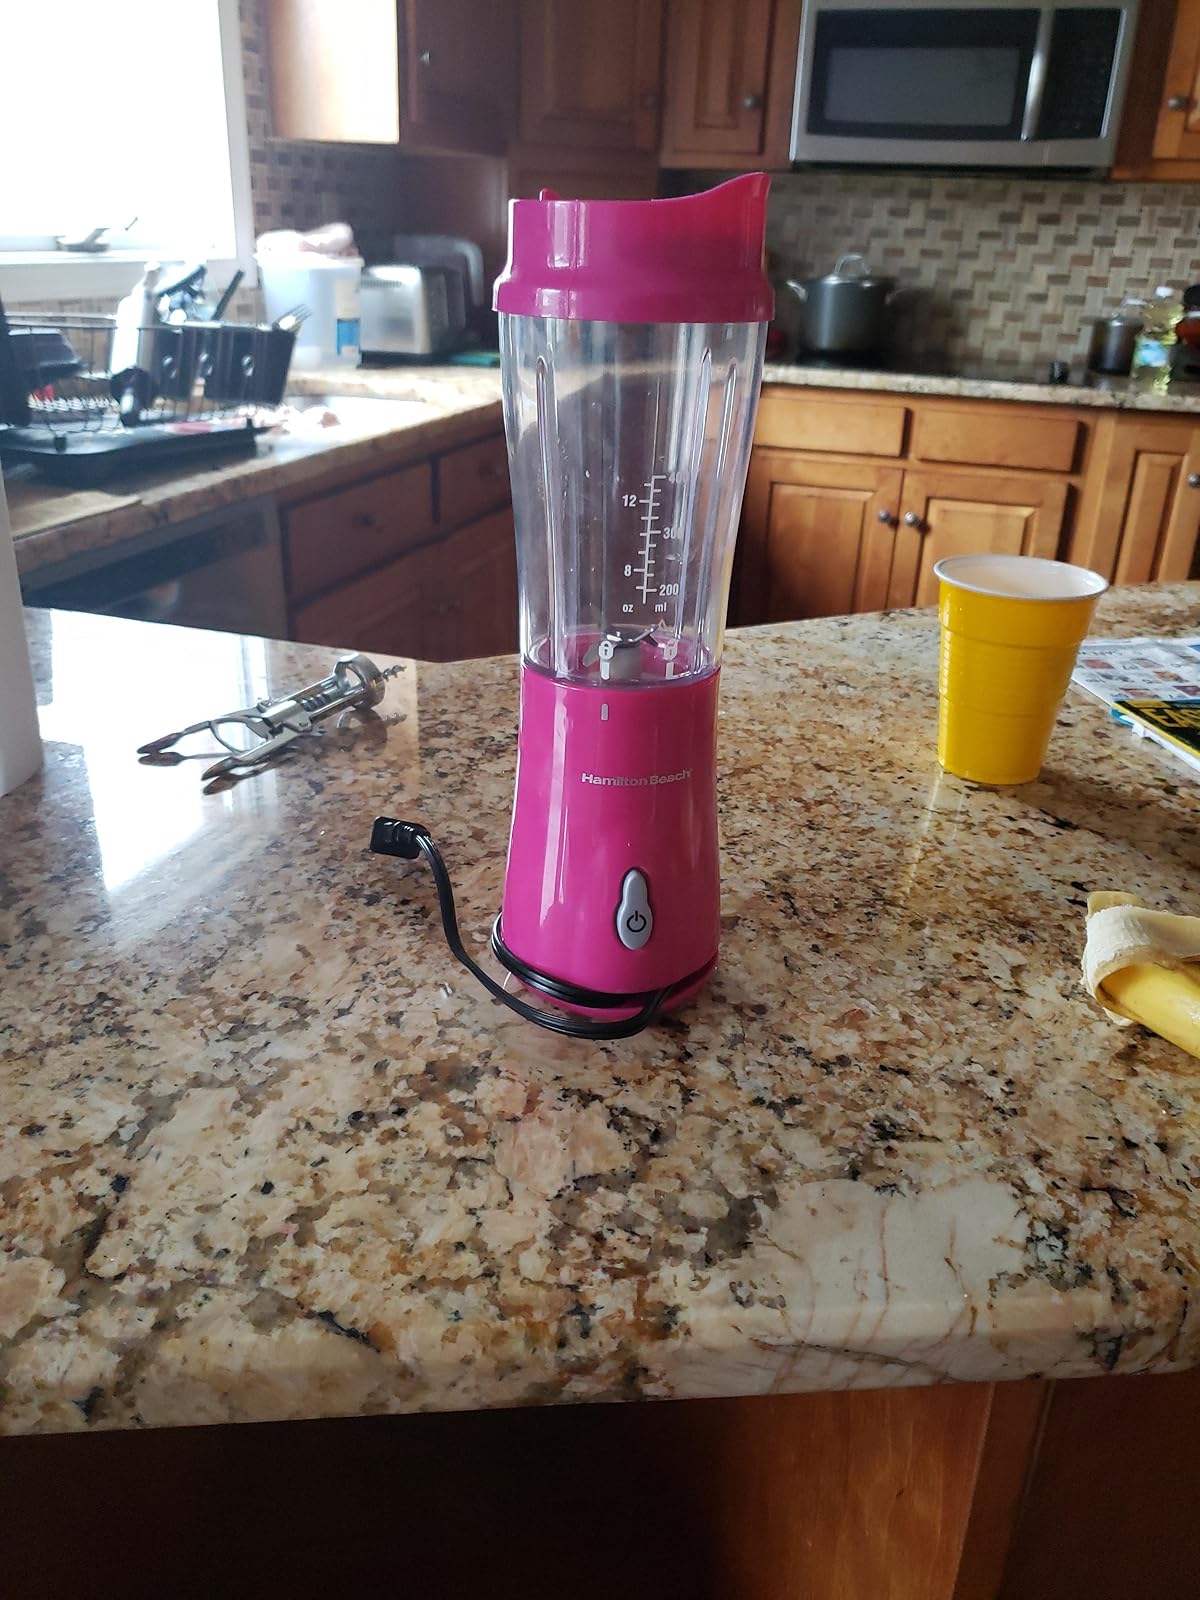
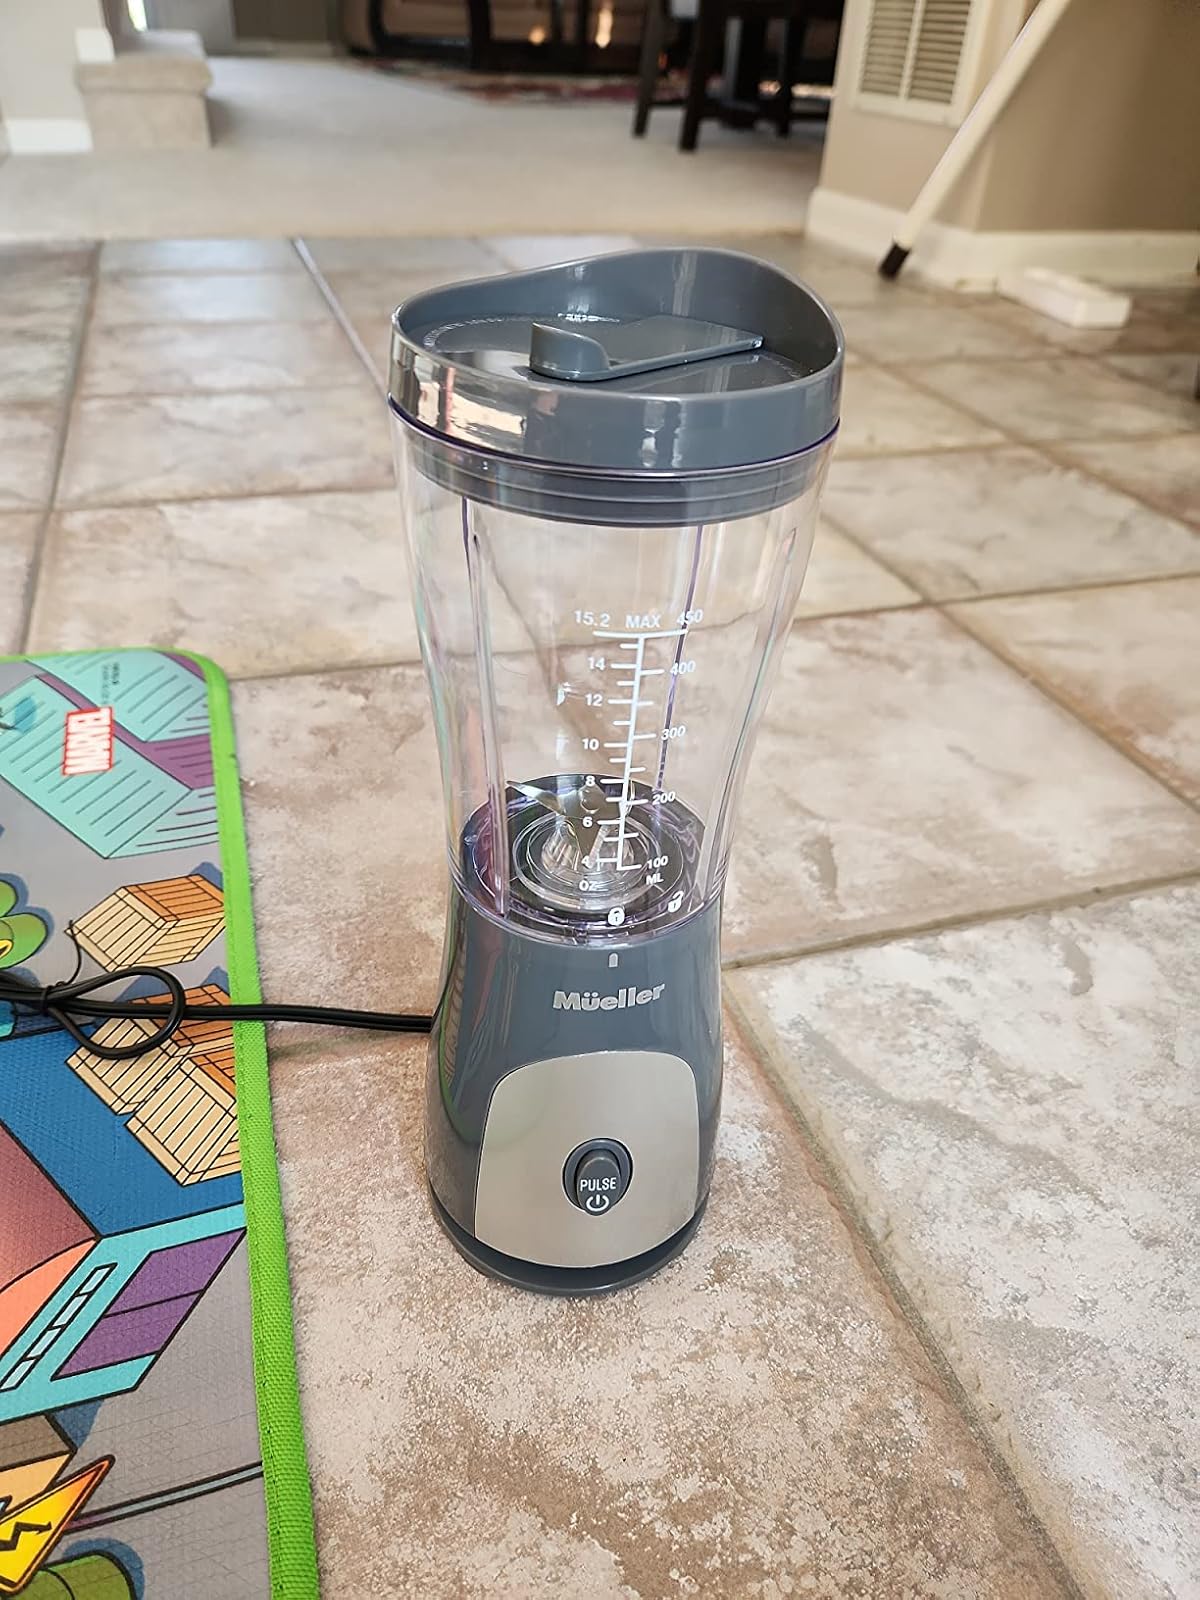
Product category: items_blender
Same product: no